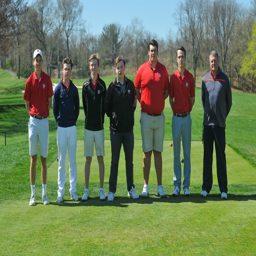
person finishes at the top